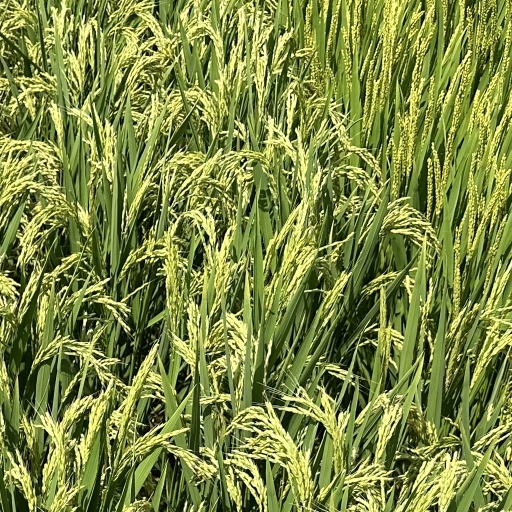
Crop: rice